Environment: real
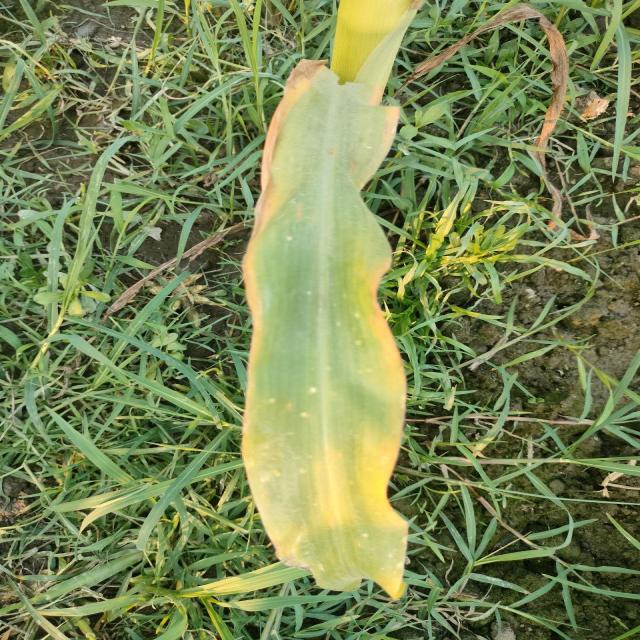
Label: potassium_deficiency